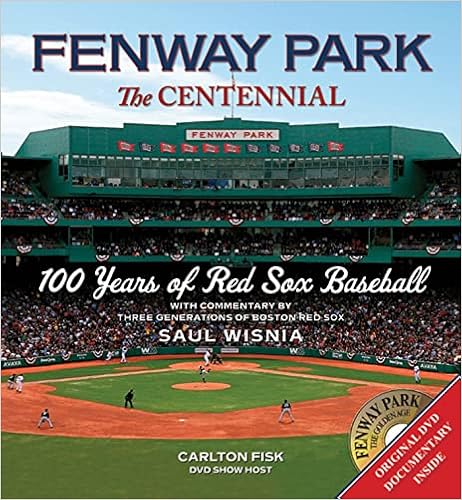
Fenway Park: The Centennial: 100 Years of Red Sox Baseball
Category: Books
Review "This beautifully illustrated 176-page coffee-table style book captures the feel and spirit of Fenway Park ... the book includes over 200 images, including many from the archives of the Boston Public Library - as well as rarely seen artifices and memorabilia from the decades of events held in Fenway." - Boston Sports Media Watch "Not simply a love letter to the old ball yard. Wisnia naturally revels in all the good times and feelings so many Bostonians have experienced within its confines ... but balances his perspective by noting some of the more challenging times the facility and the team have experienced." - The Hardball Times "An in-depth, stunning and engaging look at 'America's Most Beloved Ballpark' ... captures the very essence of Fenway Park and Boston baseball by looking back at Fenway's construction, Red Sox legends, taking a trip inside the famous Green Monster and sharing the passion that is so evident in Sox fans everywhere." - NESN.com About the Author SAUL WISNIA is a former sports and news correspondent for The Washington Post and feature writer for The Boston Herald who is now a senior publications editor at Dana-Farber Cancer Institute. He has authored, co-authored or otherwise contributed to numerous books on Boston baseball history, and his essays and articles have also appeared in Sports Illustrated, Red Sox Magazine, and The Boston Globe. He lives 6.78 miles from Fenway Park in Newton, MA.
Features: Honoring the 100th anniversary of Fenway Park, this is a nostalgic and reverent look at America's # 1 baseball shrine--the national treasure that has been home to more than 600 straight sellouts and some of baseball's greatest games and players over the last century | Relive 100 years of memories in Fenway Park with this monumental book- | with an original DVD documentary hosted by Carlton Fisk. | With supreme photography, a wealth of memorabilia, and original commentary by three generations of Boston Red Sox players and fans, this book celebrates the stadium in style. It also includes treasures from the Sports Museum of New England―rarely seen photographs and artifacts―that enhance the nostalgic experience. | FENWAY PARK: THE CENTENNIAL | is a visually stunning and thoroughly engaging celebration of this great monument and its 100 year history. | Packed with original essays, commentary and history, this landmark book includes sections on: • The inception, construction, and early years of Fenway Park • Detailed looks at Red Sox legends from Babe Ruth and Ted Williams to Pedro Martinez and David Ortiz • The greatest moments of the Green Monster, Fenway's most famous feature • A trip inside the Monster's manually operated scoreboard • Fenway fans and their love affair with the legendary stadium through the years • Unforgettable seasons, including the Impossible Dream team and the 2004 World Series champs